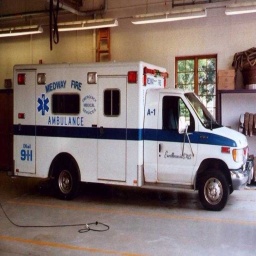
Label: ambulance